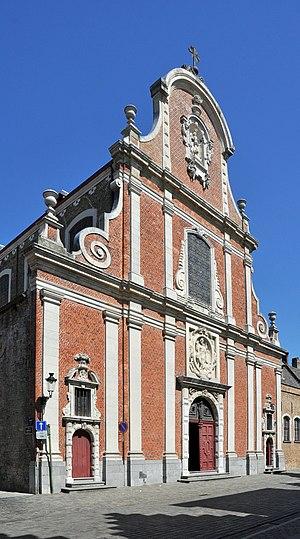
Bruges (Belgique)
Philippe Schockaert est un carme déchaux flamand, prédicateur apprécié à son époque, sous le nom de Joseph de Sainte-Barbe.